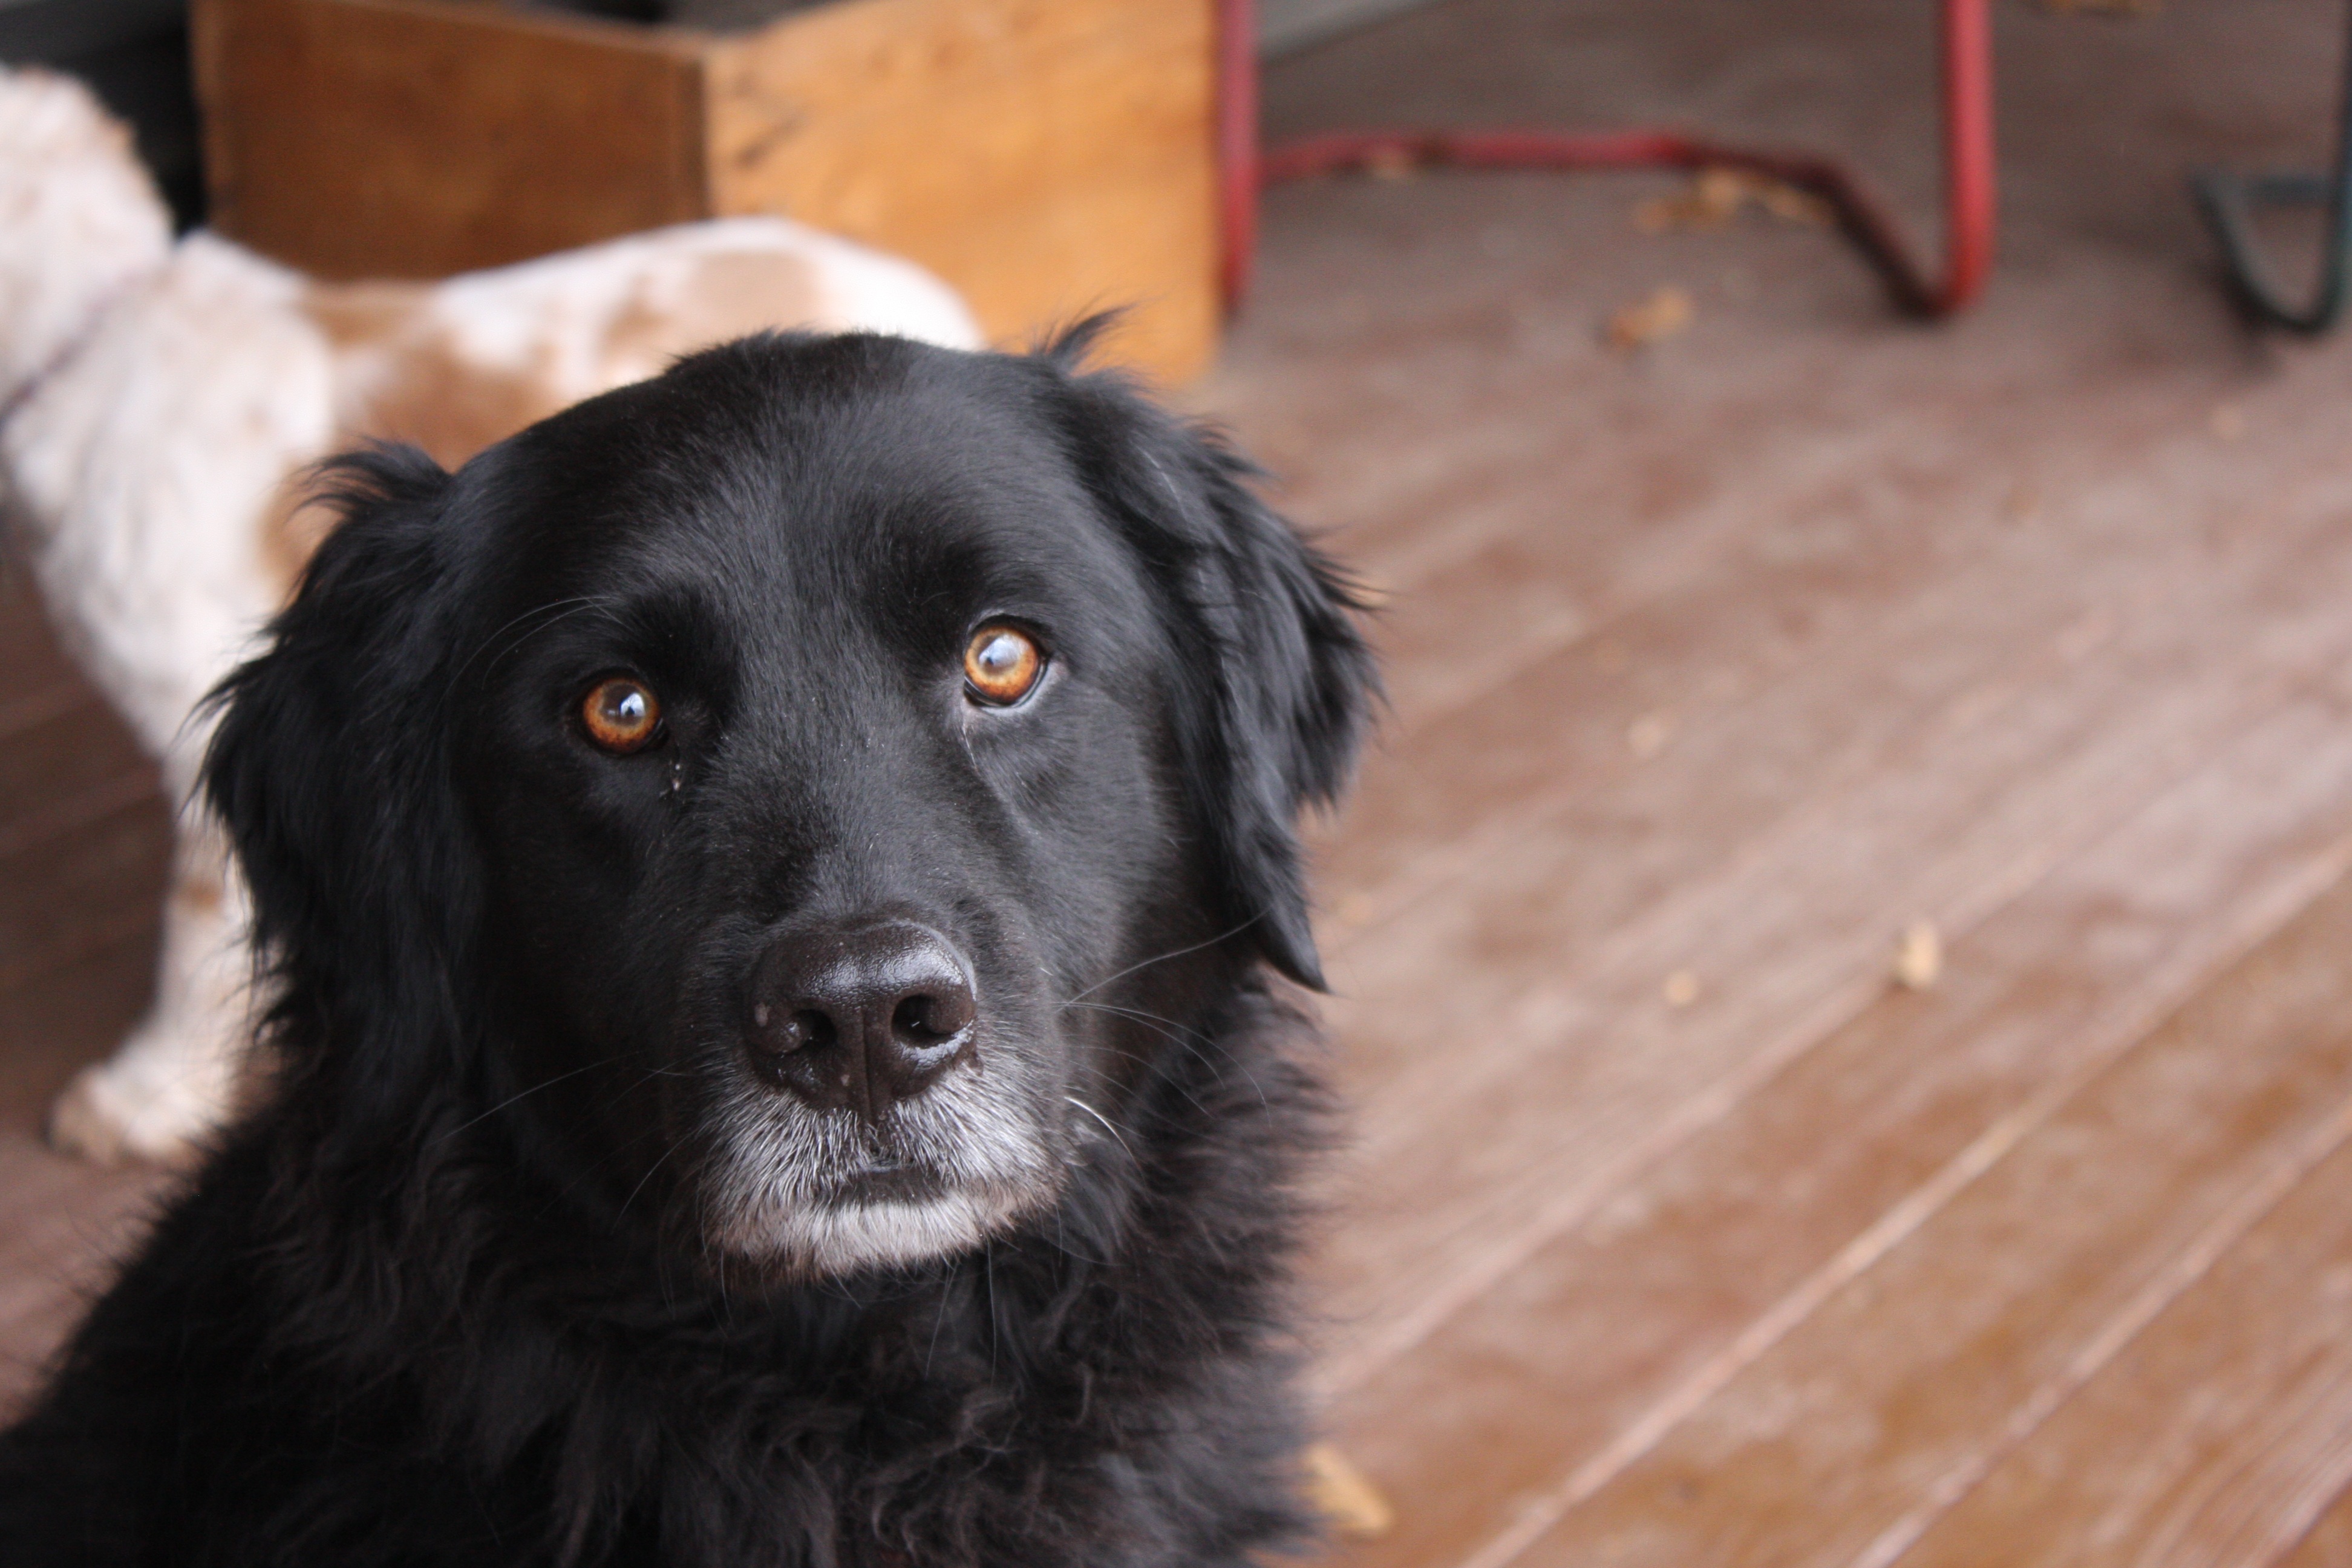
puppy, dog, mammal, black, black dog, pets, vertebrate, labrador retriever, newfoundland, retriever, flat coated retriever, black lab, dog like mammal, stabyhoun, newfoundland dog